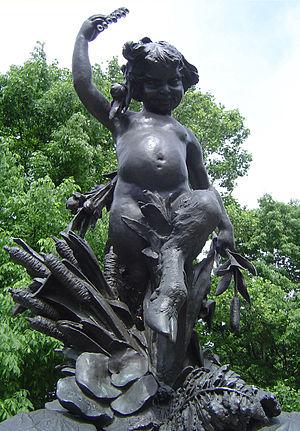
Le Cherokee Park est un parc de 165 ha situé dans la ville de Louisville aux États-Unis. Il fut dessiné comme 18 autres parcs de la ville par Frederick Law Olmsted. Il est aussi bien accessible au piétons qu'aux véhicules. Le ruisseau Beargrass Creek traverse le parc ce qui fait que le parc est garni de plusieurs ponts pour piétons. Le parc accueille plus de 500 000 visiteurs chaque année.